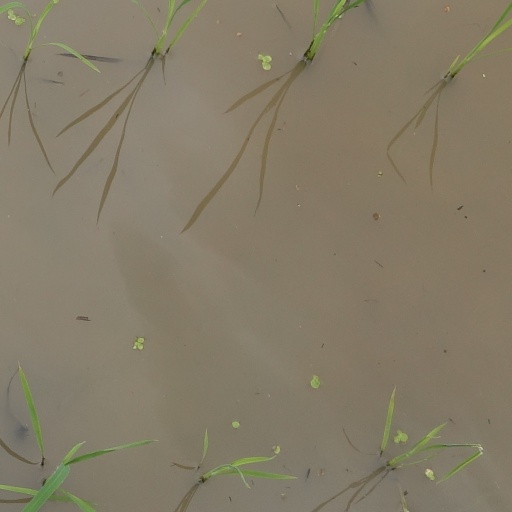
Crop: rice